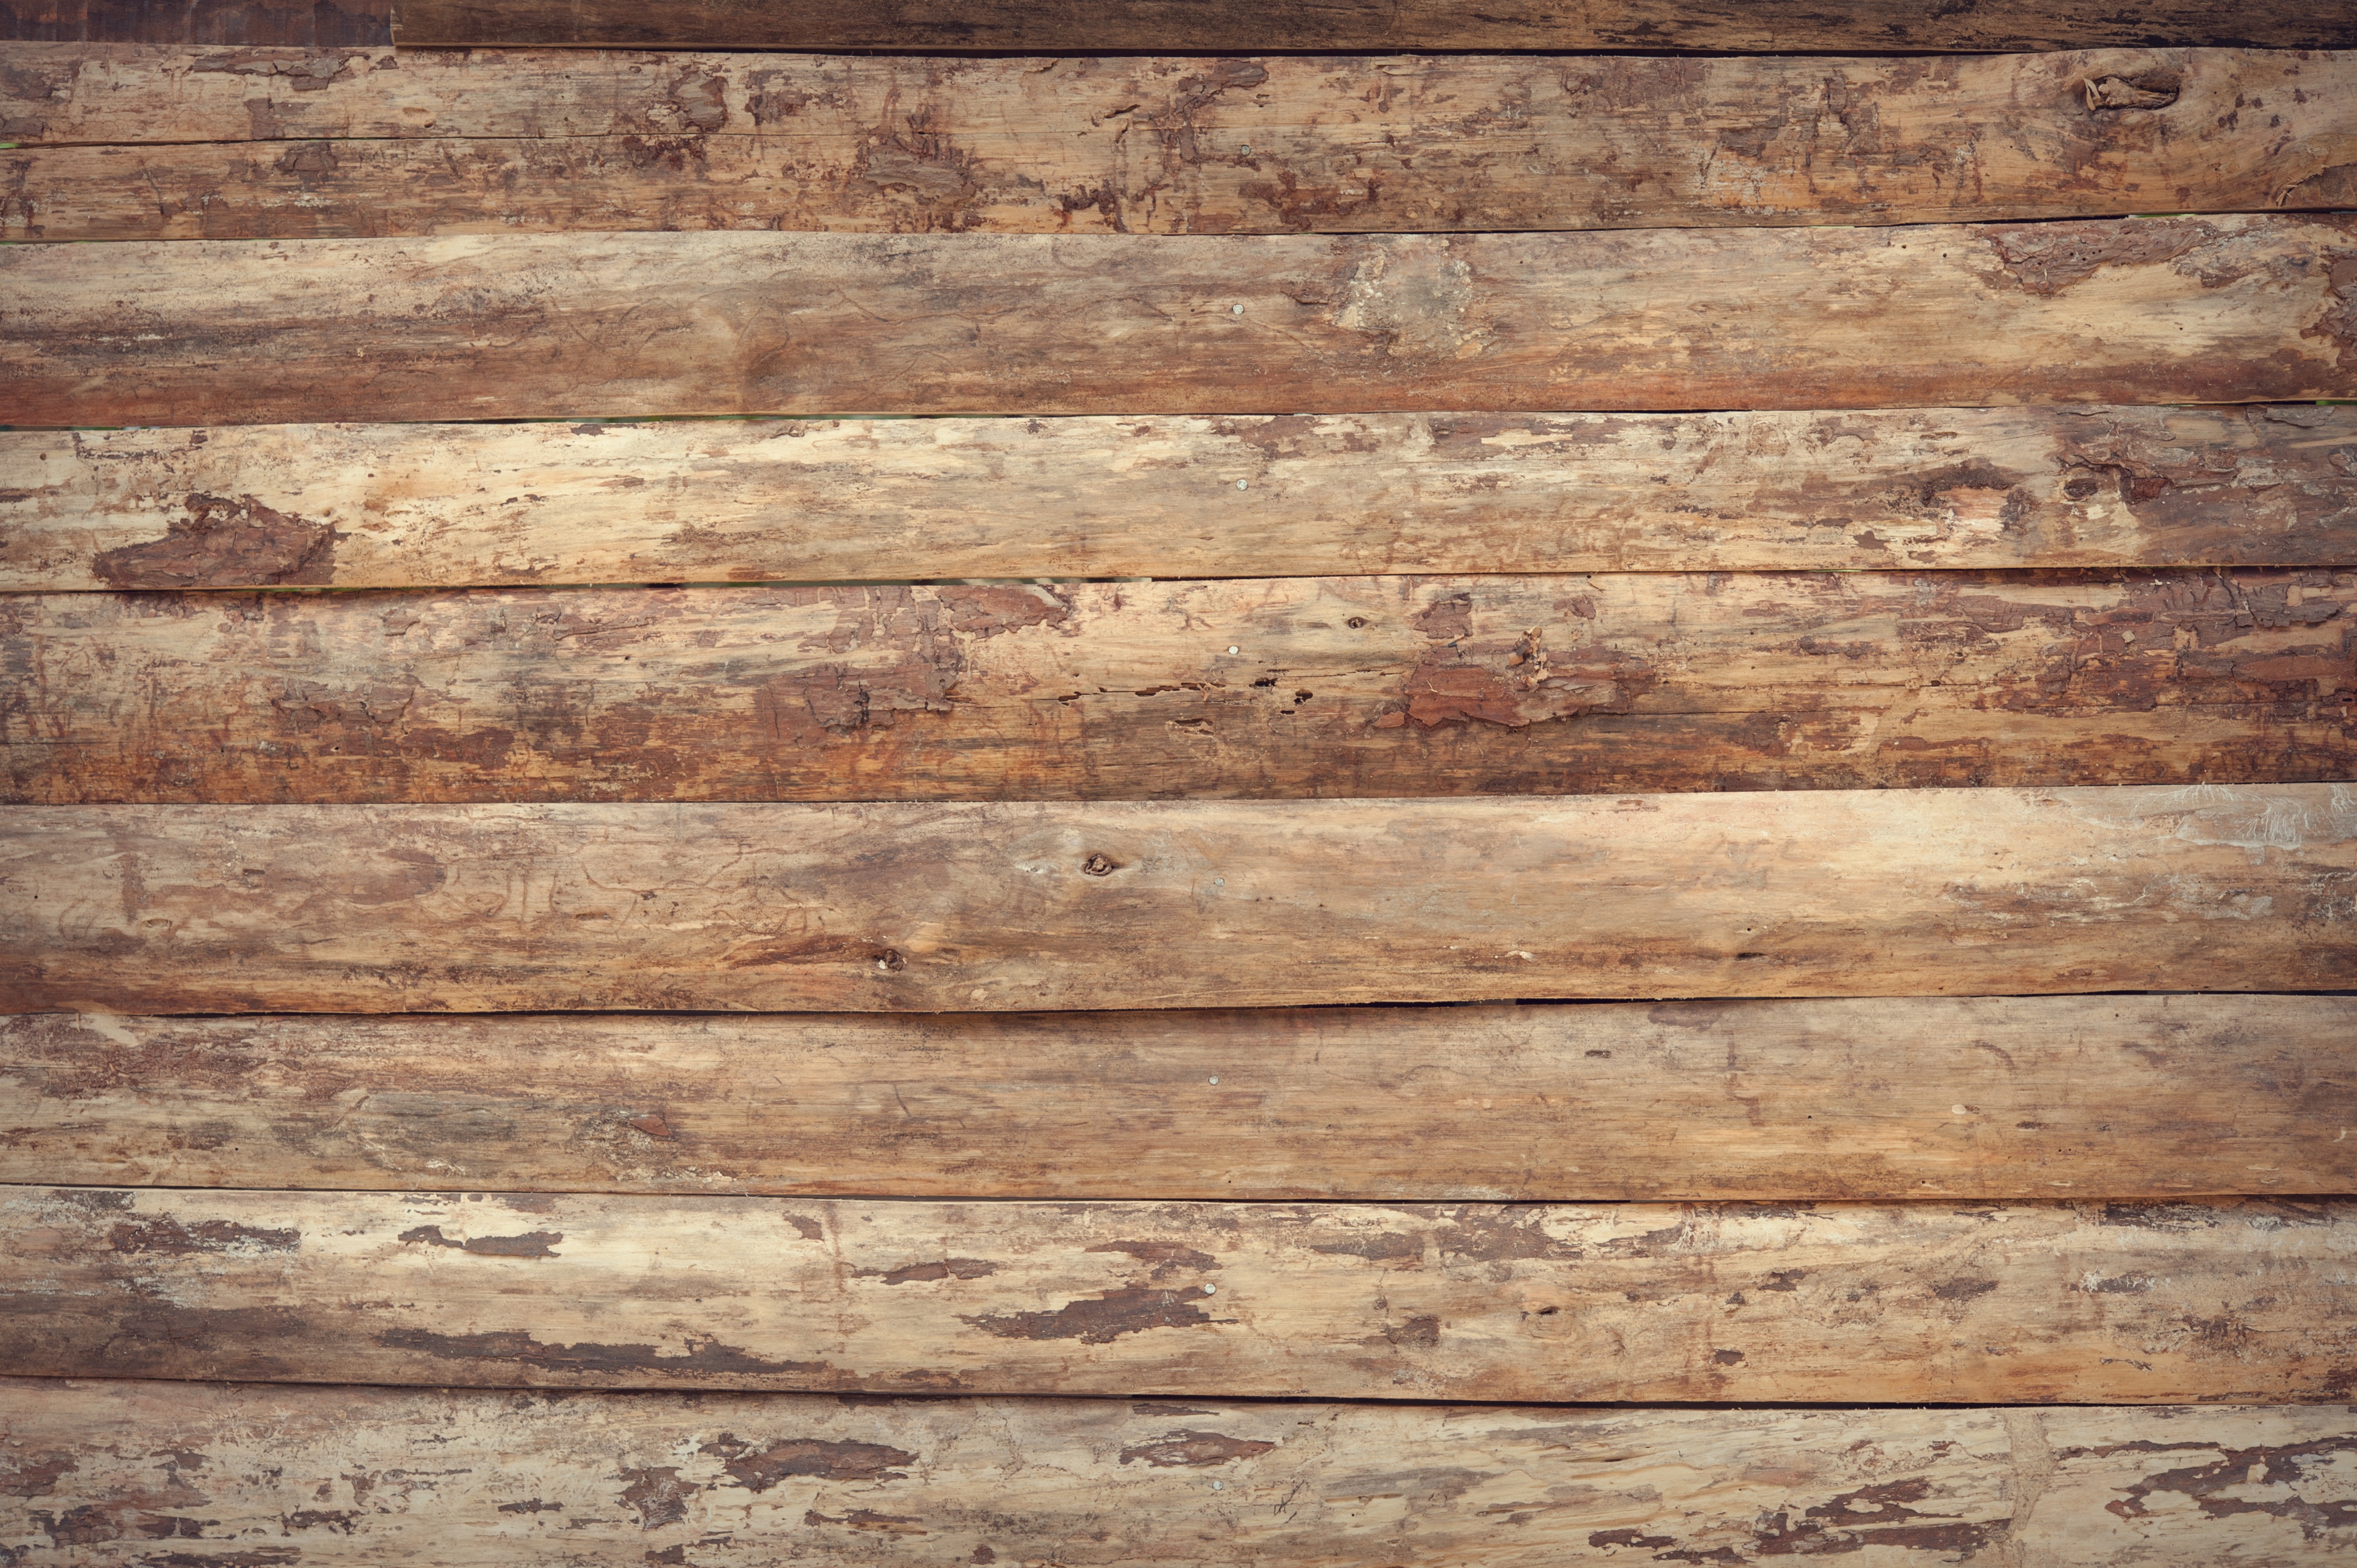
nature, abstract, board, wood, antique, grain, plank, floor, interior, building, home, wall, dark, decoration, color, macro, natural, banner, brown, grunge, dried, closeup, lumber, decor, material, background, design, hardwood, decorative, carpentry, oak, backdrop, flooring, wood flooring, man made object, laminate flooring, wood stain